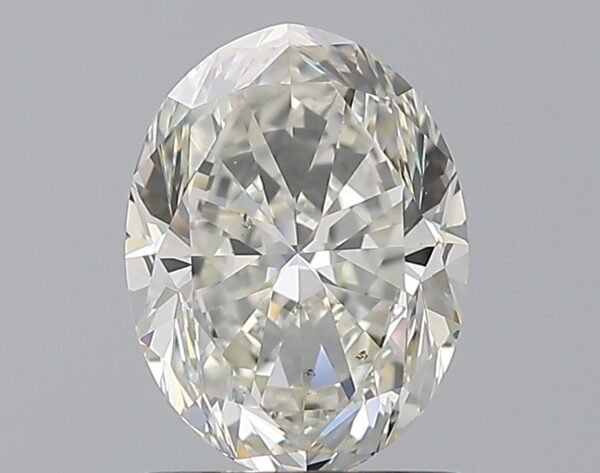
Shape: oval
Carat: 1.51
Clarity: VS2
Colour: J
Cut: VG
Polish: EX
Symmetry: EX
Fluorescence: M
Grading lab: GIA
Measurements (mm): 8.4 x 6.3 x 4.1